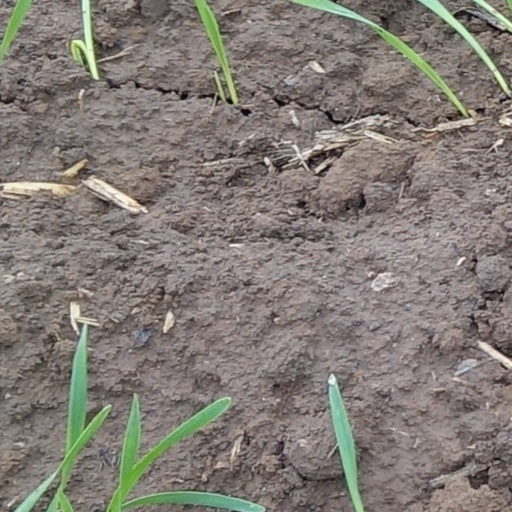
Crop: wheat